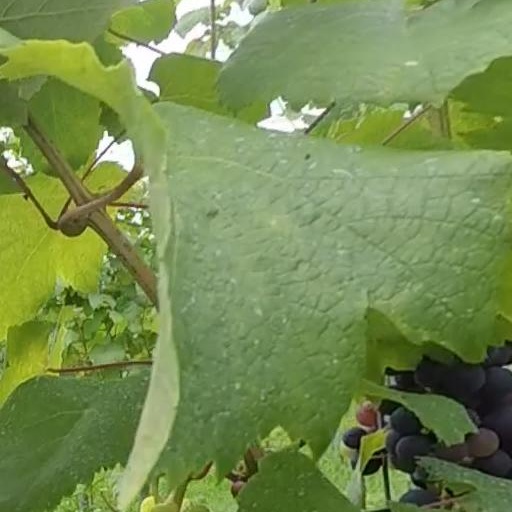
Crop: grape